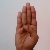
The image shows a hand gesture representing the letter 'B' in Indian Sign Language.